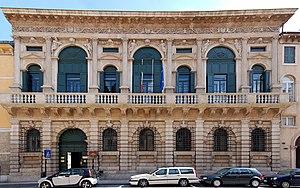
L'architecture de la Renaissance vénitienne commence un peu plus tard qu'à Florence, pas vraiment avant les années 1480. Tout au long de la période, elle fait surtout appel à des architectes provenant d'autres régions de l'Italie. La ville était très riche à cette époque et sujette aux incendies, de sorte que la plupart du temps, il y avait beaucoup de constructions et, au moins, les façades des bâtiments vénitiens étaient souvent particulièrement luxueusement ornées.